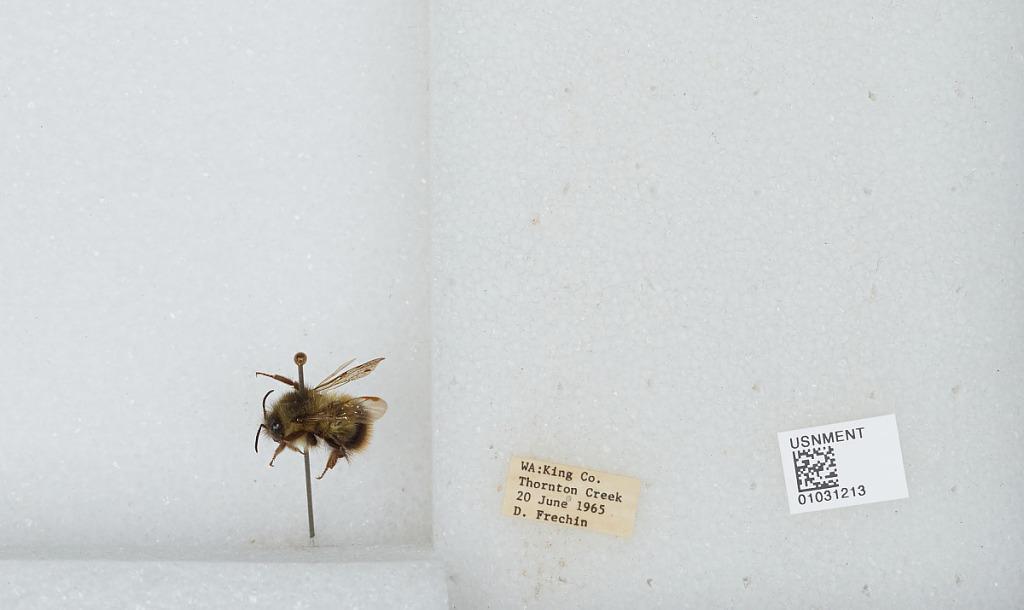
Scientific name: Bombus (Pyrobombus) mixtus Cresson
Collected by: D. Frechin
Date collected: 1965-6-20
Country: United States
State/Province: Washington
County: King
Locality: Thornton Creek
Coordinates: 47.7031, -122.309